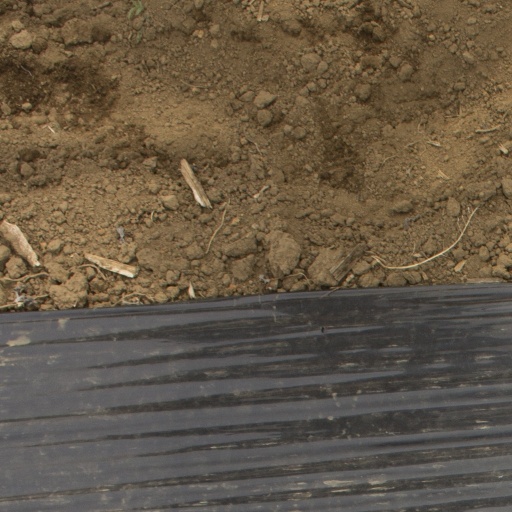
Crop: Jerusalem artichoke